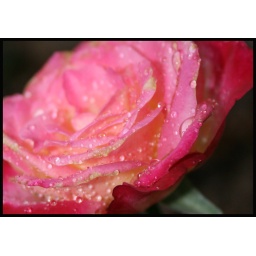
I love how the pink of this once cream rose shows in the evening after a good rain.